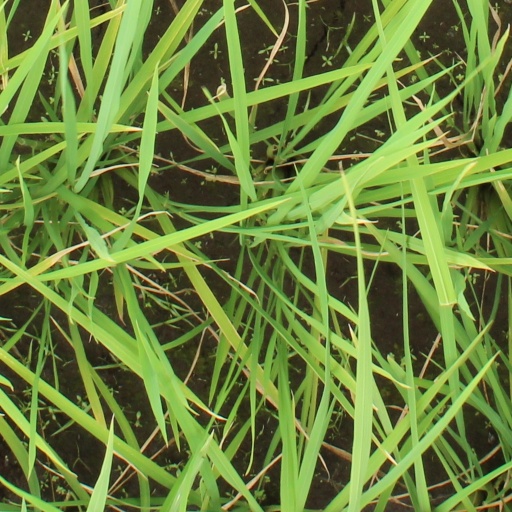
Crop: rice